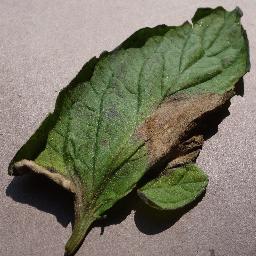
Label: Tomato___Late_blight